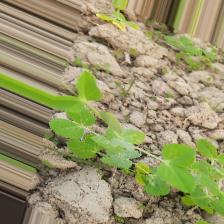
Label: Powdery Mildew